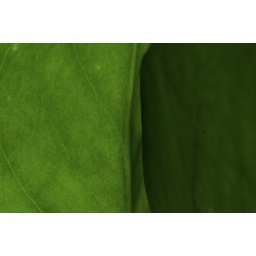
Sunlight through a window on a late summer day in Connecticut lit up this house plant.